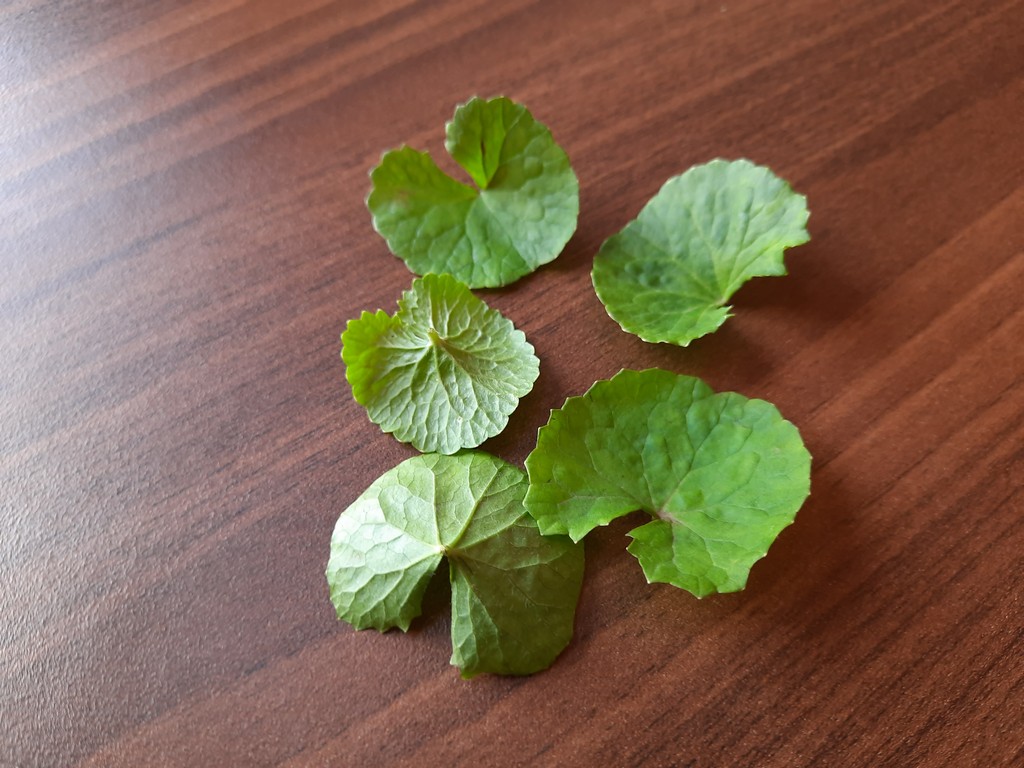
Label: Healthy